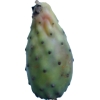
Label: cactus_fruit_green